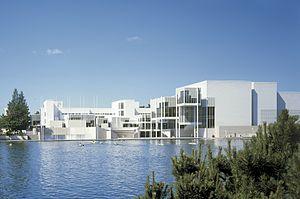
Tapiola est une cité-jardin qui forme un quartier de Espoo sur la côte sud de Finlande. Tapiola fait partie de la partie ouest du grand Helsinki.
Le centre culturel d'Espoo est un centre culturel du quartier de Tapiola à Espoo en Finlande.
Arto Sipinen, né le 20 mars 1936 à Helsinki et mort le 23 mars 2017 à Espoo, est un architecte finlandais.